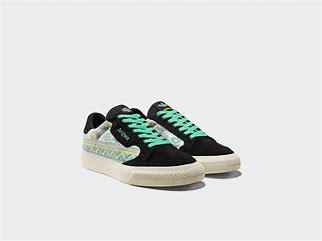
Brand: Adidas
Model: Arizona